History of cities

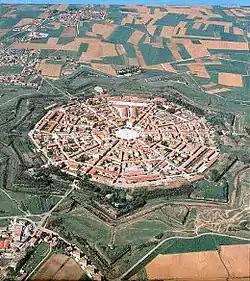
Palmanova, Italy, constructed in 1593 according to the defensive ideal of the star fort, today retains its distinctive geometry.

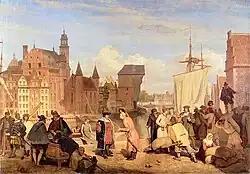
Gdańsk in the 17th century

While the city-states, or poleis, of the Mediterranean and Baltic Sea languished from the 16th century, Western Europe's larger capitals grew again as commercial hubs, especially following the emergence of an Atlantic trade. By the early 19th century, London had become the largest city in the world with a population of over a million, while Paris rivaled the well-developed regionally traditional capital cities of Baghdad, Beijing, Istanbul and Kyoto. Bastion forts arose in an attempt to make cities defensible against strengthening military firepower.